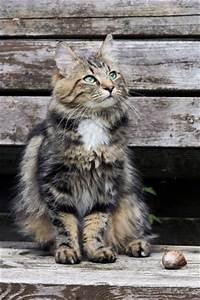
cat